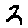
Label: 2